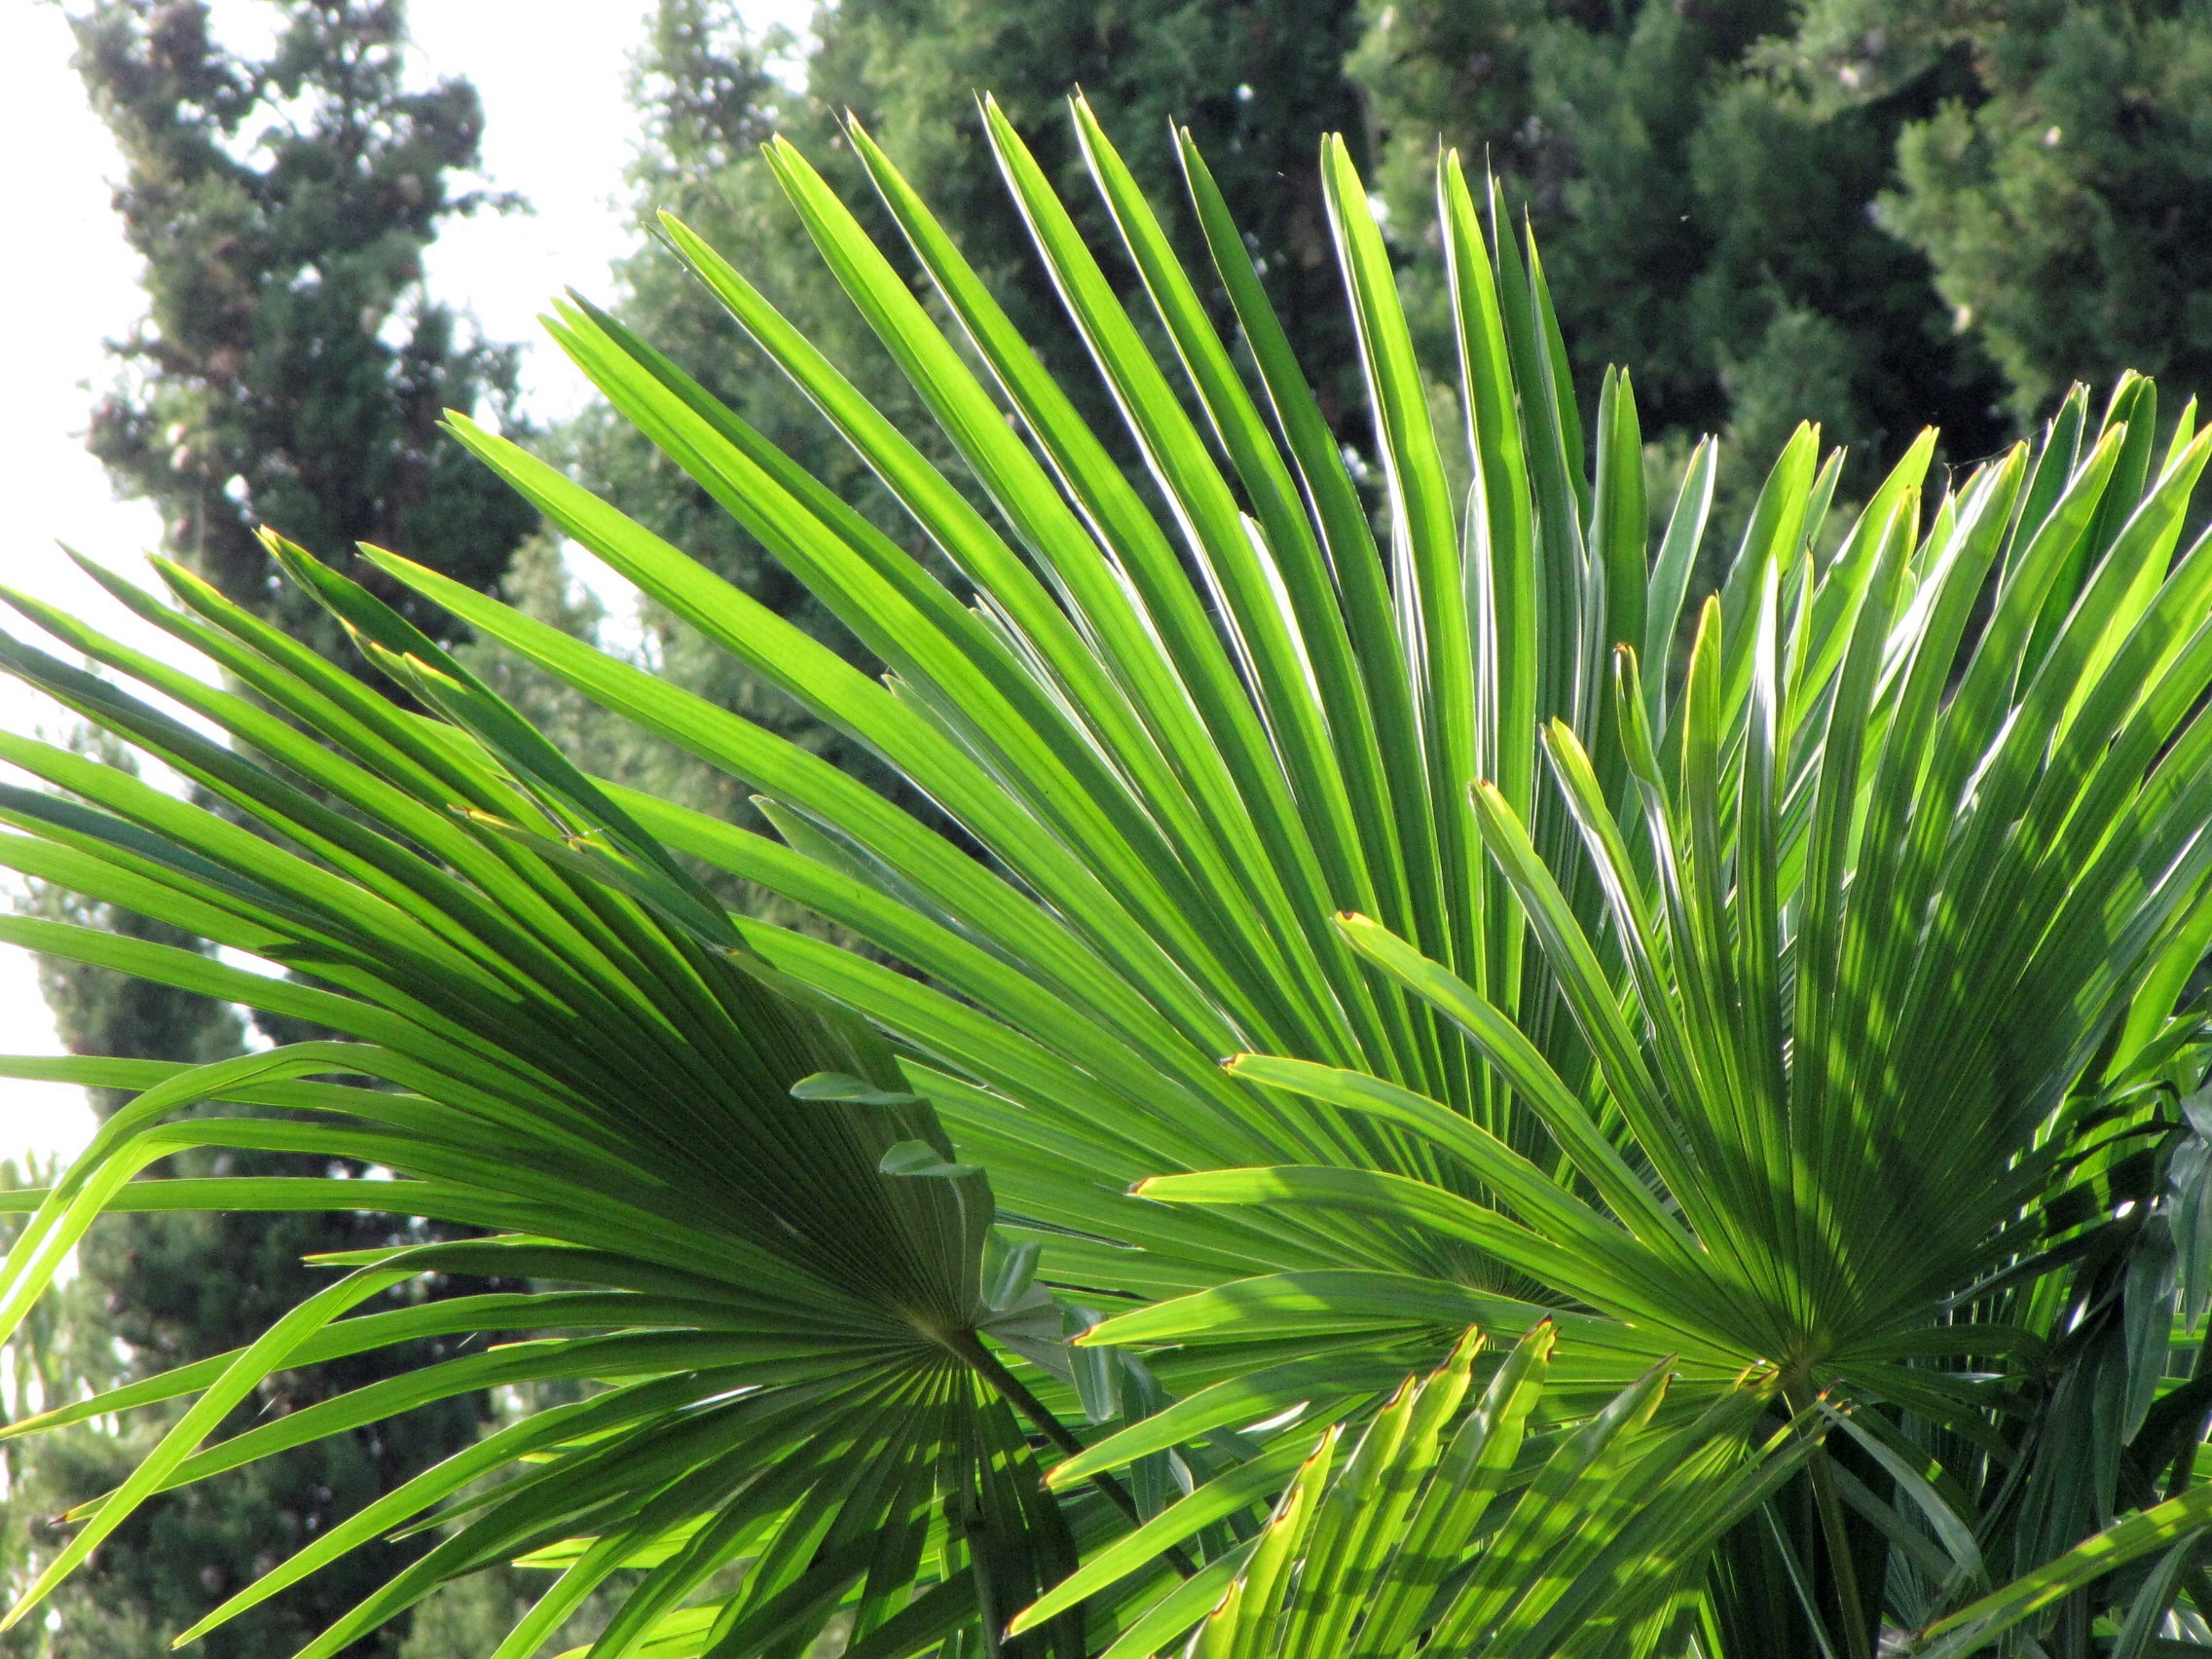
tree, grass, branch, plant, lawn, leaf, flower, green, botany, garden, flora, leaves, vegetation, branches, ecosystem, palma, flowering plant, grass family, woody plant, land plant, arecales, palm family, borassus flabellifer, saw palmetto